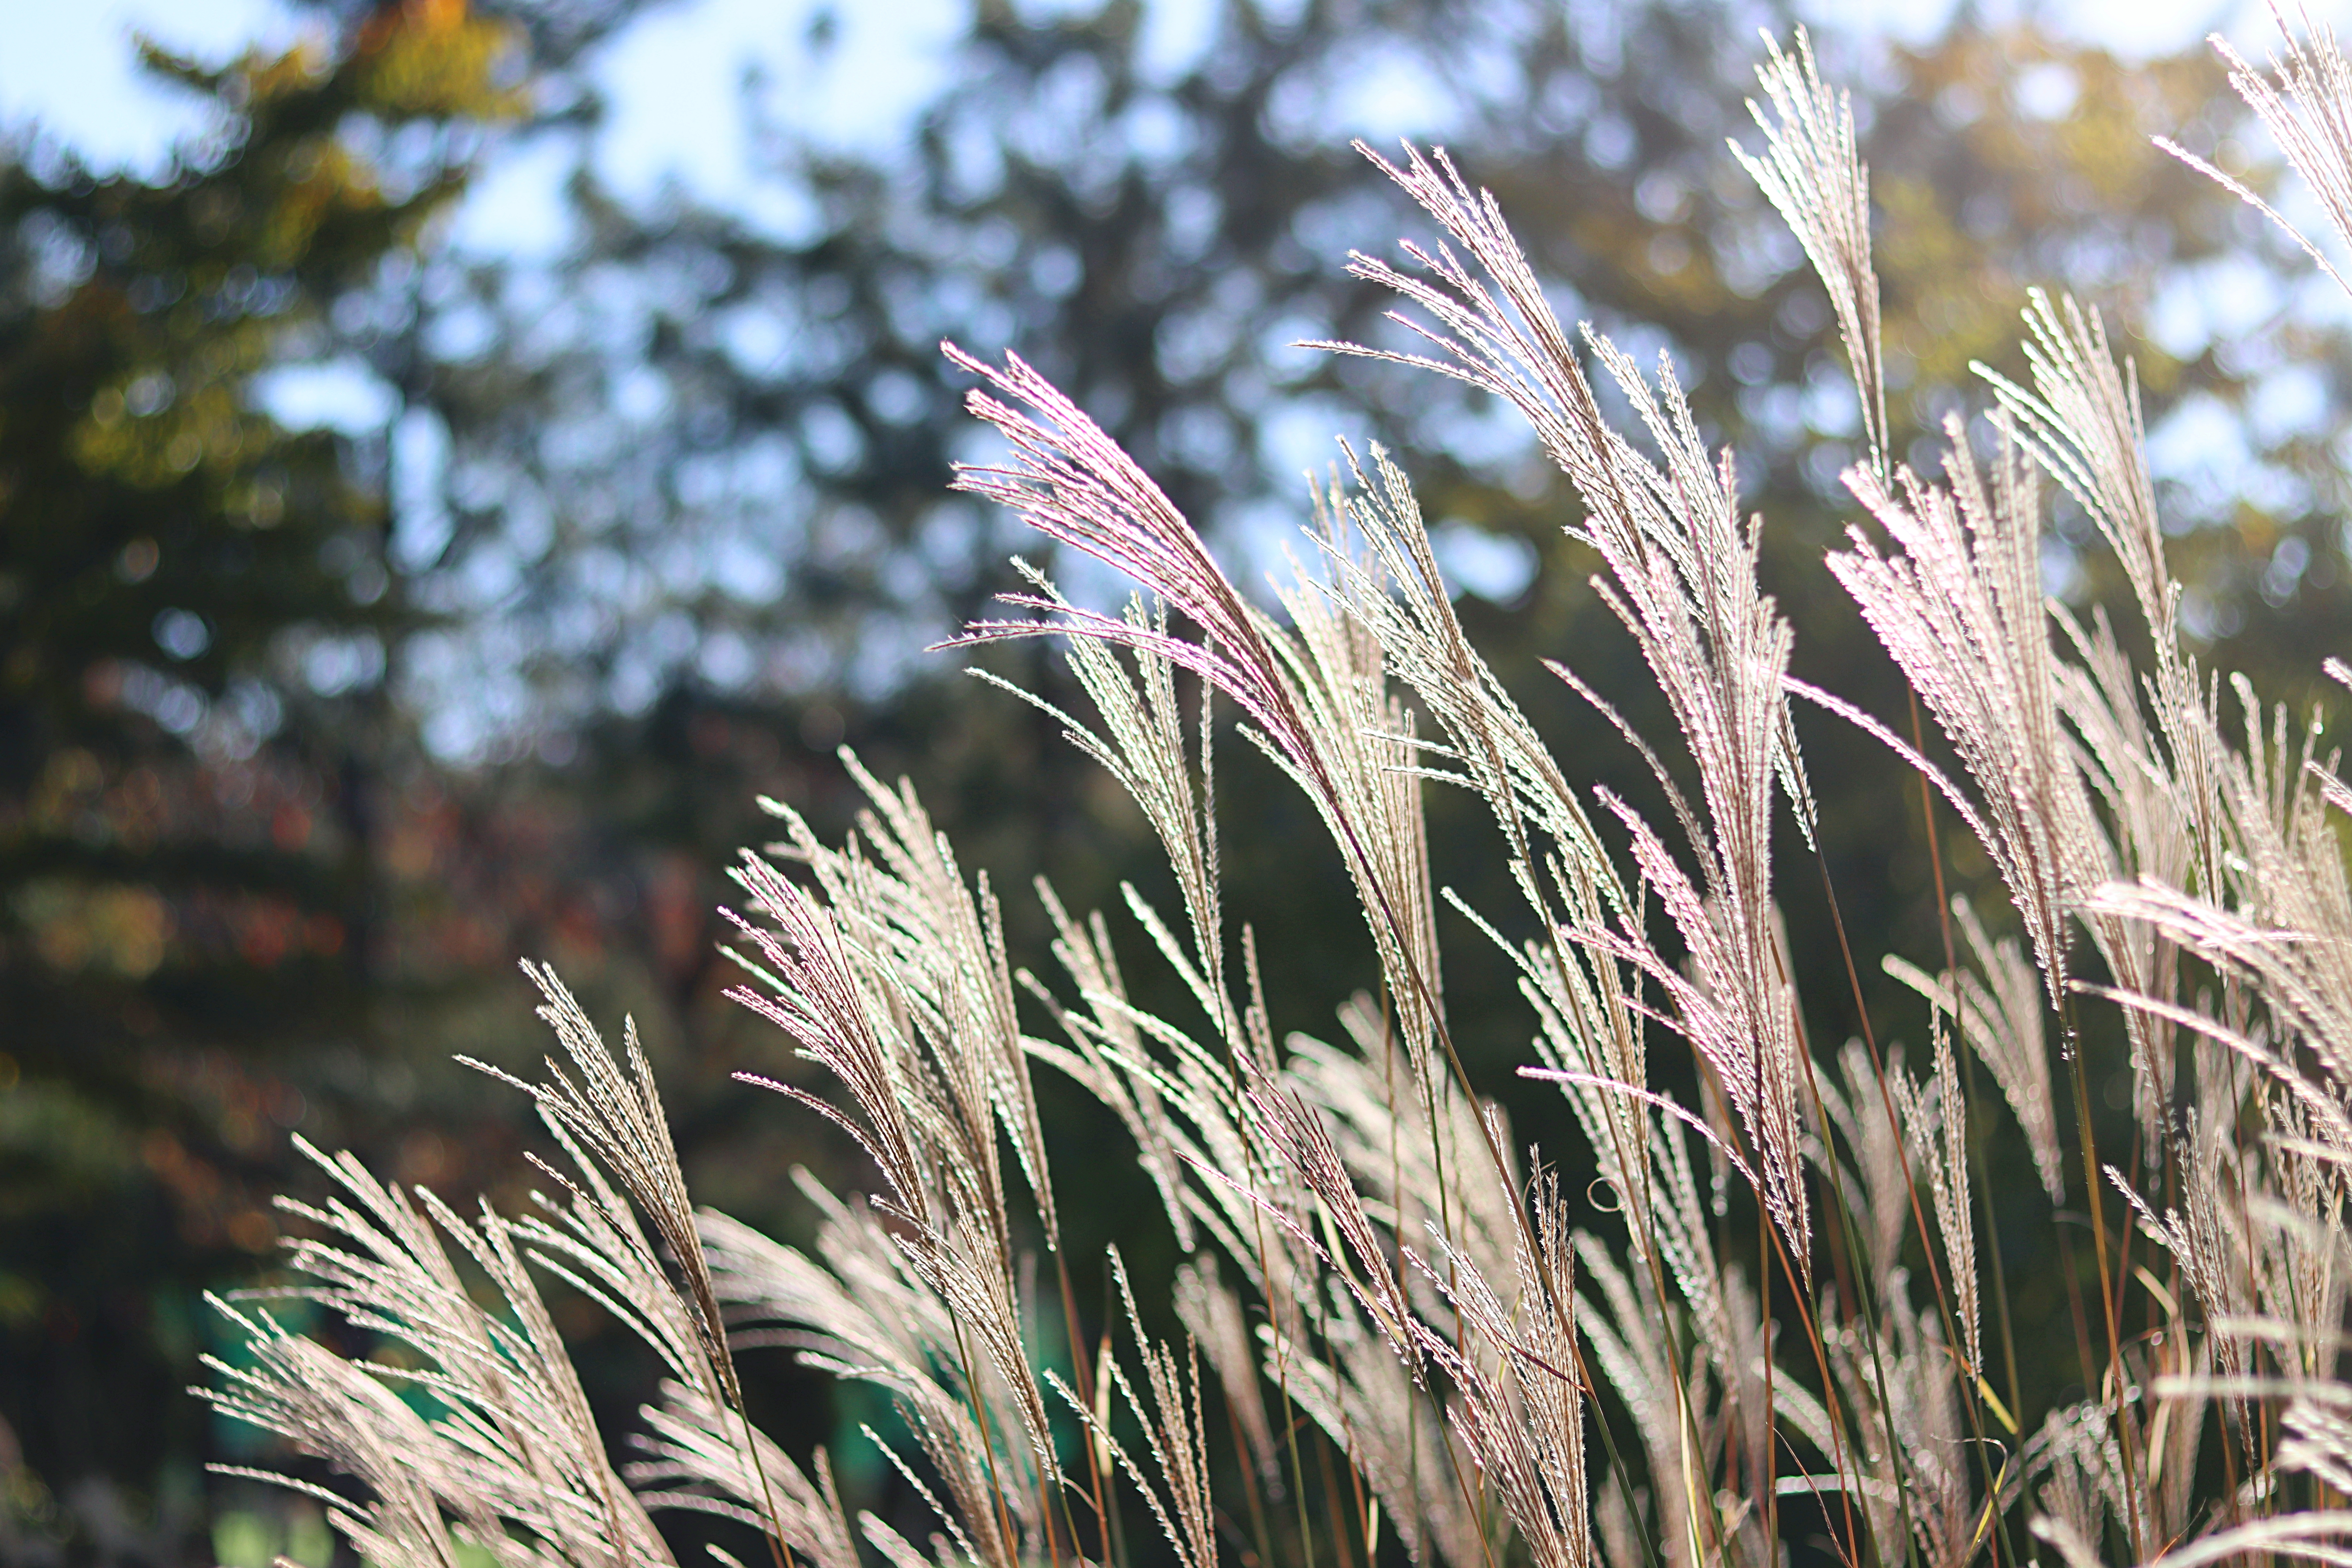
fall reed, wind, phragmites, grass, plant, grain, grass family, rye, close up, flowering plant, dinkel wheat, triticale, crop, food grain, emmer, Elymus repens, terrestrial plant, teff, poales, hordeum, plant stem, whole grain, einkorn wheat, wheat, field, flower, malt, durum